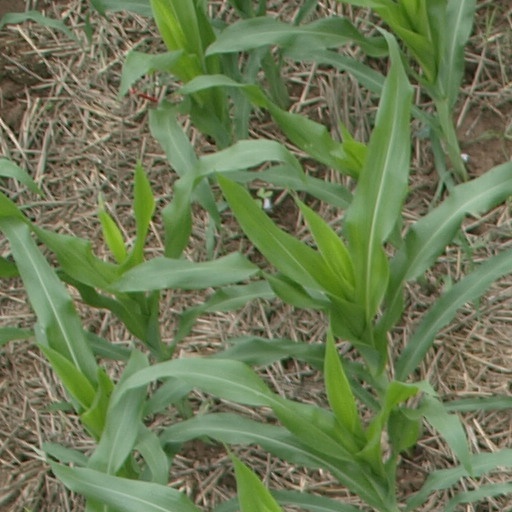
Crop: maize; corn